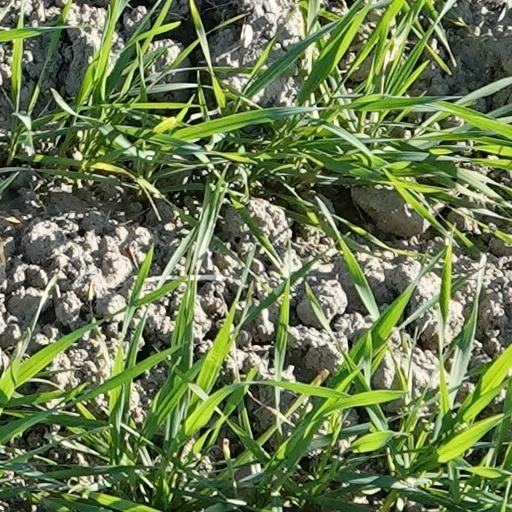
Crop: wheat